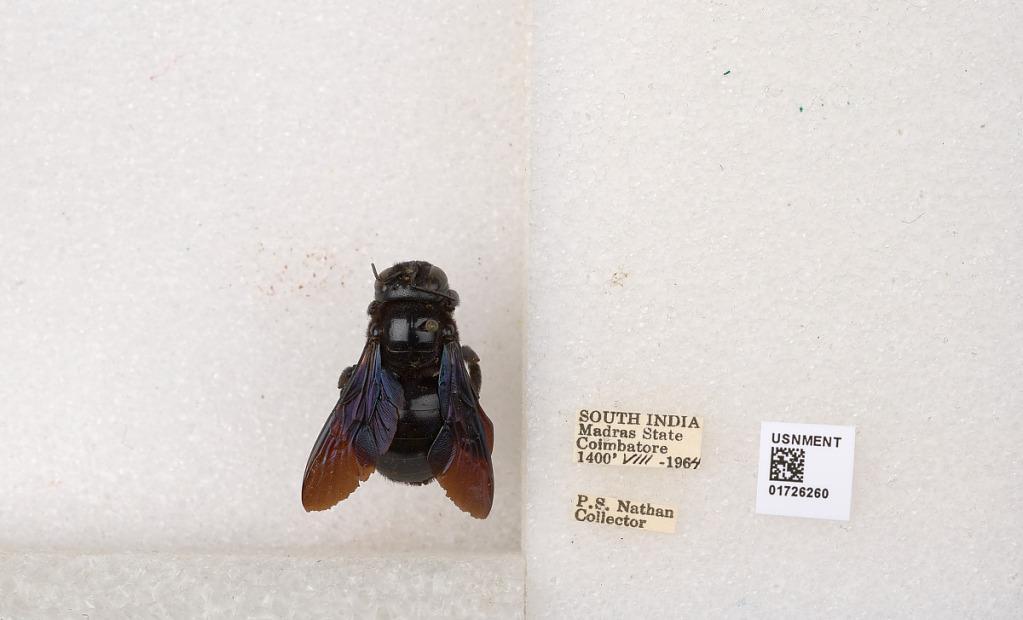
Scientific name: Xylocopa (Ctenoxylocopa) fenestrata (Fabricius)
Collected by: P. Nathan
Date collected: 1964-8-1
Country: India
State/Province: Tamil Nadu
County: Coimbatore
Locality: Coimbatore